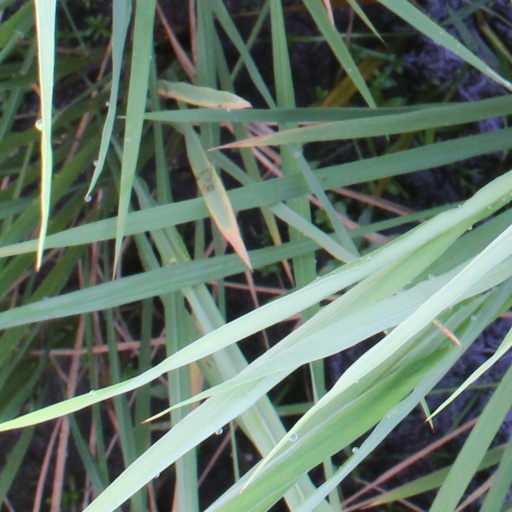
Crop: rice